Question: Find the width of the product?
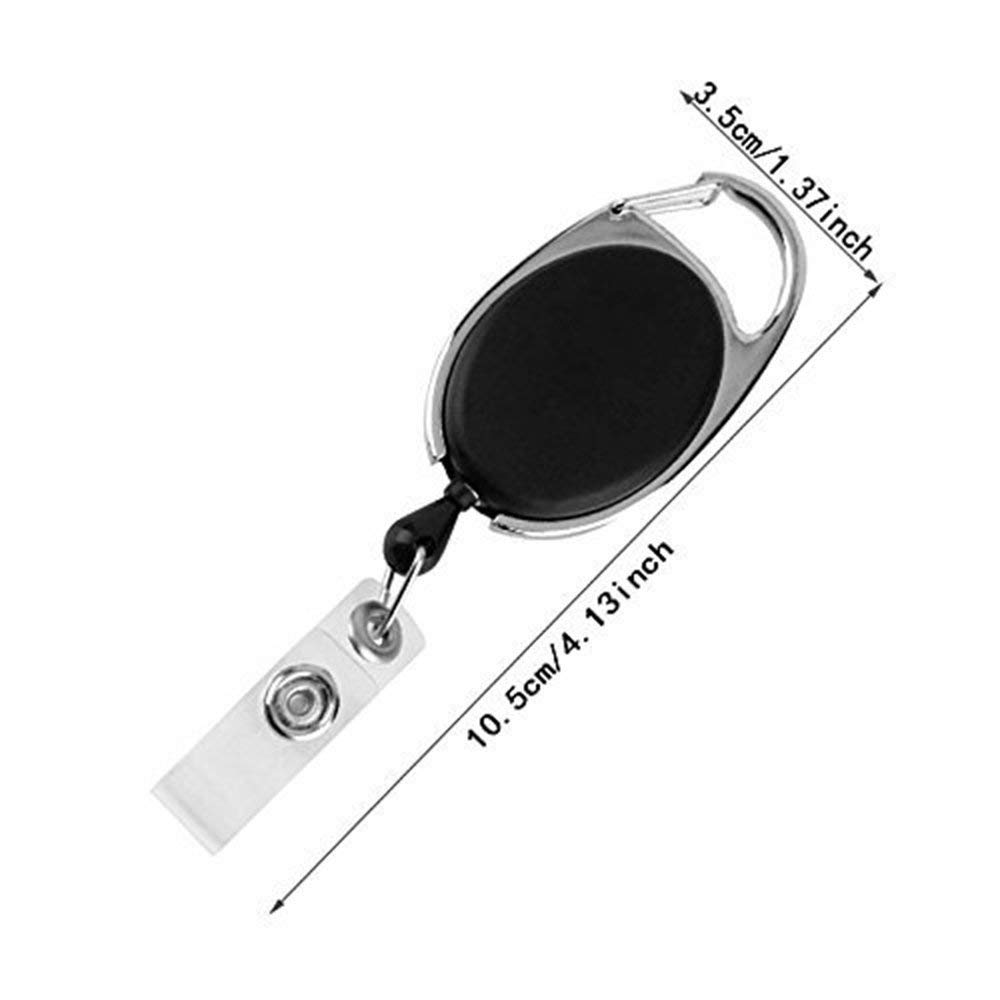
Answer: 10.5 centimetre